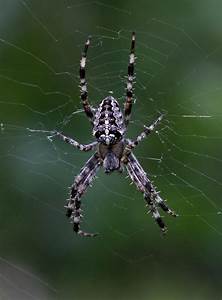
Label: ragno